Ruthven, Aberdeenshire

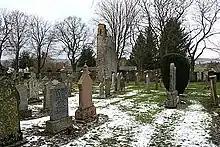
The gable end of St Carol's Kirk is all that remains, the graveyard is still in use

Ruthven (Gaelic: "Ruadhainn"), Aberdeenshire is a village in Scotland near Huntly (to the south east), and Keith (to the north west). It is traditionally pronounced "Riven".